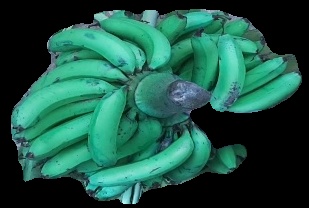
Variety: pachbale
Grade: grade3